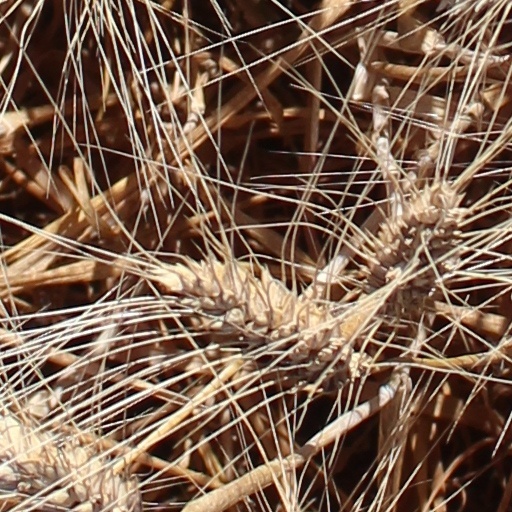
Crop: wheat